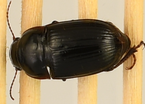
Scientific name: Euryderus grossus
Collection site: Central Plains Experimental Range NEON (CPER), plot CPER_003